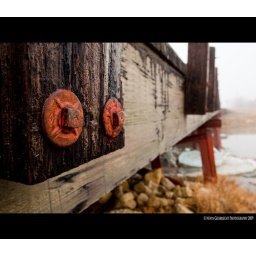
water under the bridge